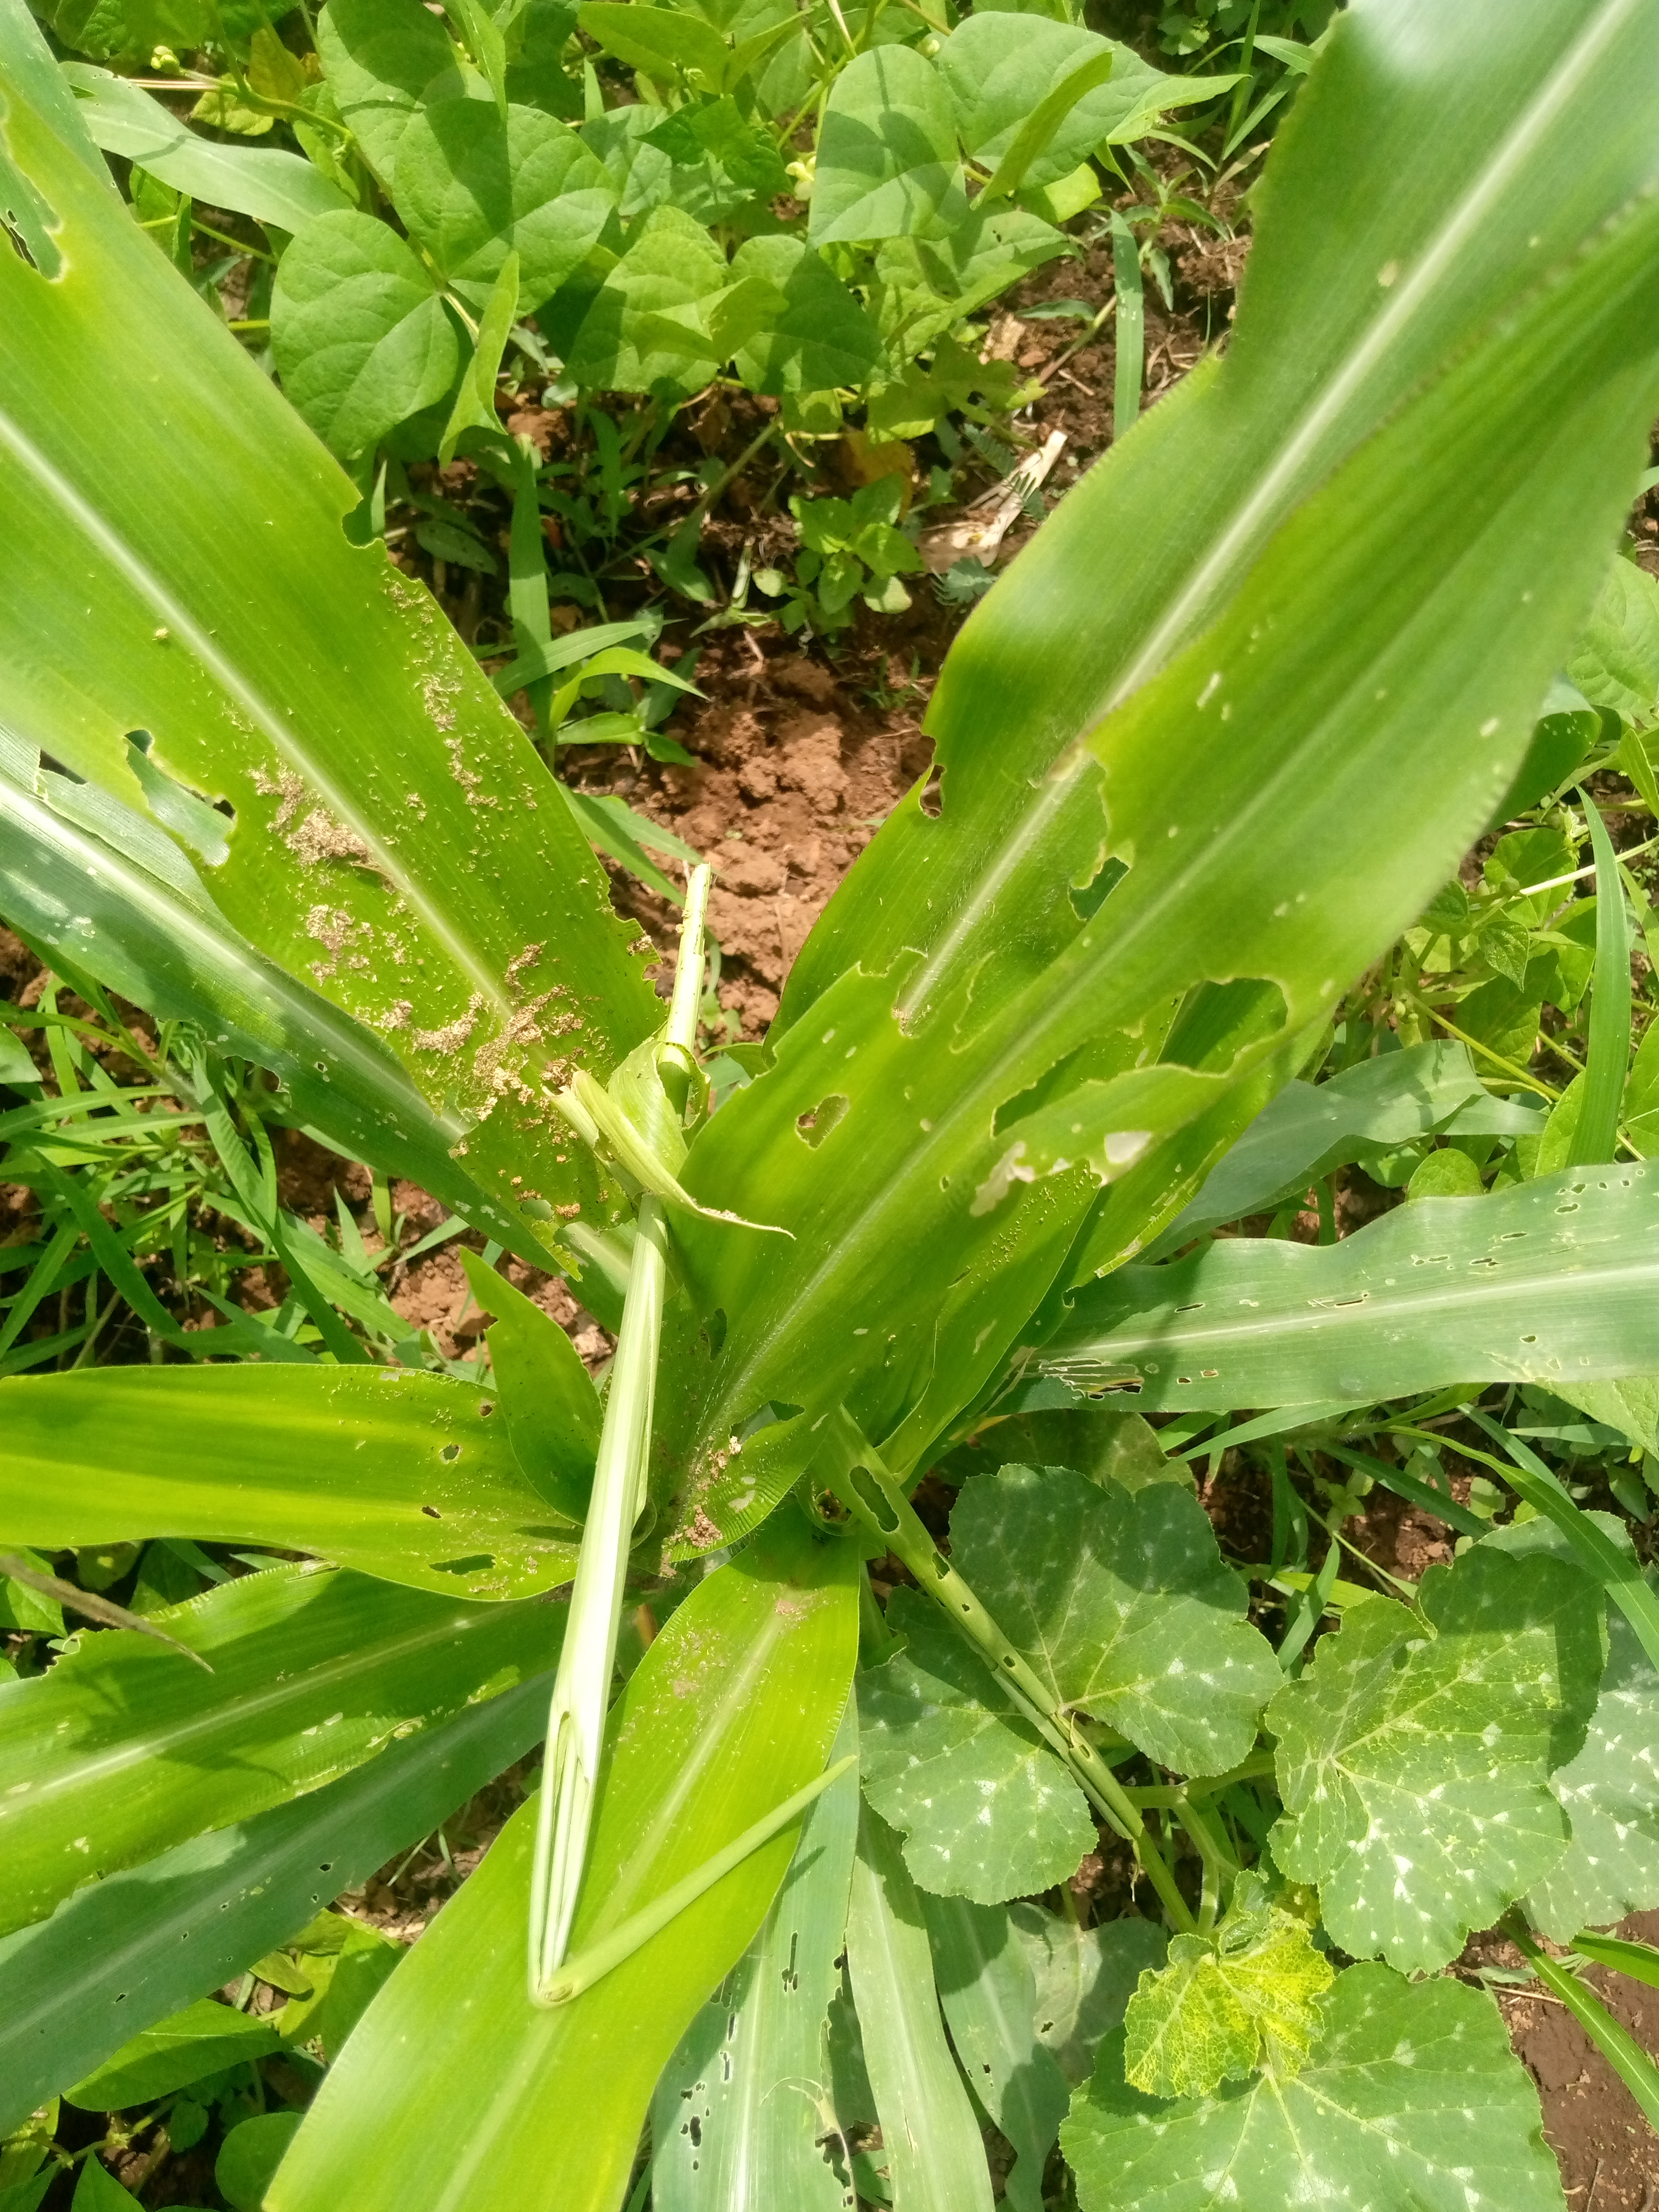
Label: spodoptera_frugiperda